Malmedy massacre

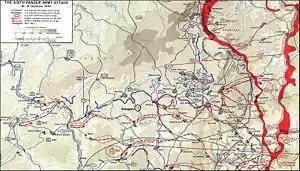
Route of the Waffen-SS : the black circle near the center indicates the Baugnez crossroads where soldiers killed 84 U.S. Army POWs, in a massacre at Malmedy, Belgium, on 17 December 1944

In December 1944, for the Ardennes Counteroffensive the Germans' initial, strategic position was east of the German-Belgium border and the Siegfried Line, near the town of Losheim, Belgium. To realize the German advance to the west, SS General Dietrich planned for the 6th SS Panzer Army to advance northwest, through Losheimergraben and Bucholz Station, and then drive through the towns of Honsfeld and Büllingen, and through the villages of Trois-Ponts, to then reach Belgian Route Nationale N23, and then cross the River Meuse.